Fairfax Moresby

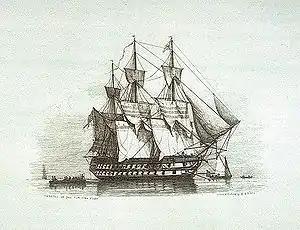
The third-rate HMS "Canopus" which Moresby commanded in the Channel Squadron

He joined the Royal Navy in December 1799. He was assigned to the second-rate HMS "London" as an able seaman but was promoted to midshipman and took part in the unsuccessful expedition to capture Ferrol in Spain in August 1800 during the French Revolutionary Wars. He transferred to the first-rate HMS "Royal George" later that year, to the sixth-rate HMS "Alarm" in the Channel Squadron in March 1802 and to the fifth-rate HMS "Amazon" in the Mediterranean Fleet in November 1802. In HMS "Amazon" he took part in the pursuit of the French Fleet, under the command of Admiral Pierre-Charles Villeneuve, to the West Indies and back in Summer 1805. He became a master's mate in the third-rate HMS "Puissant" at Portsmouth in December 1805 and then transferred to the first-rate HMS "Hibernia", flagship of the Earl St Vincent, and saw action during the blockade of Brest during the Napoleonic Wars.